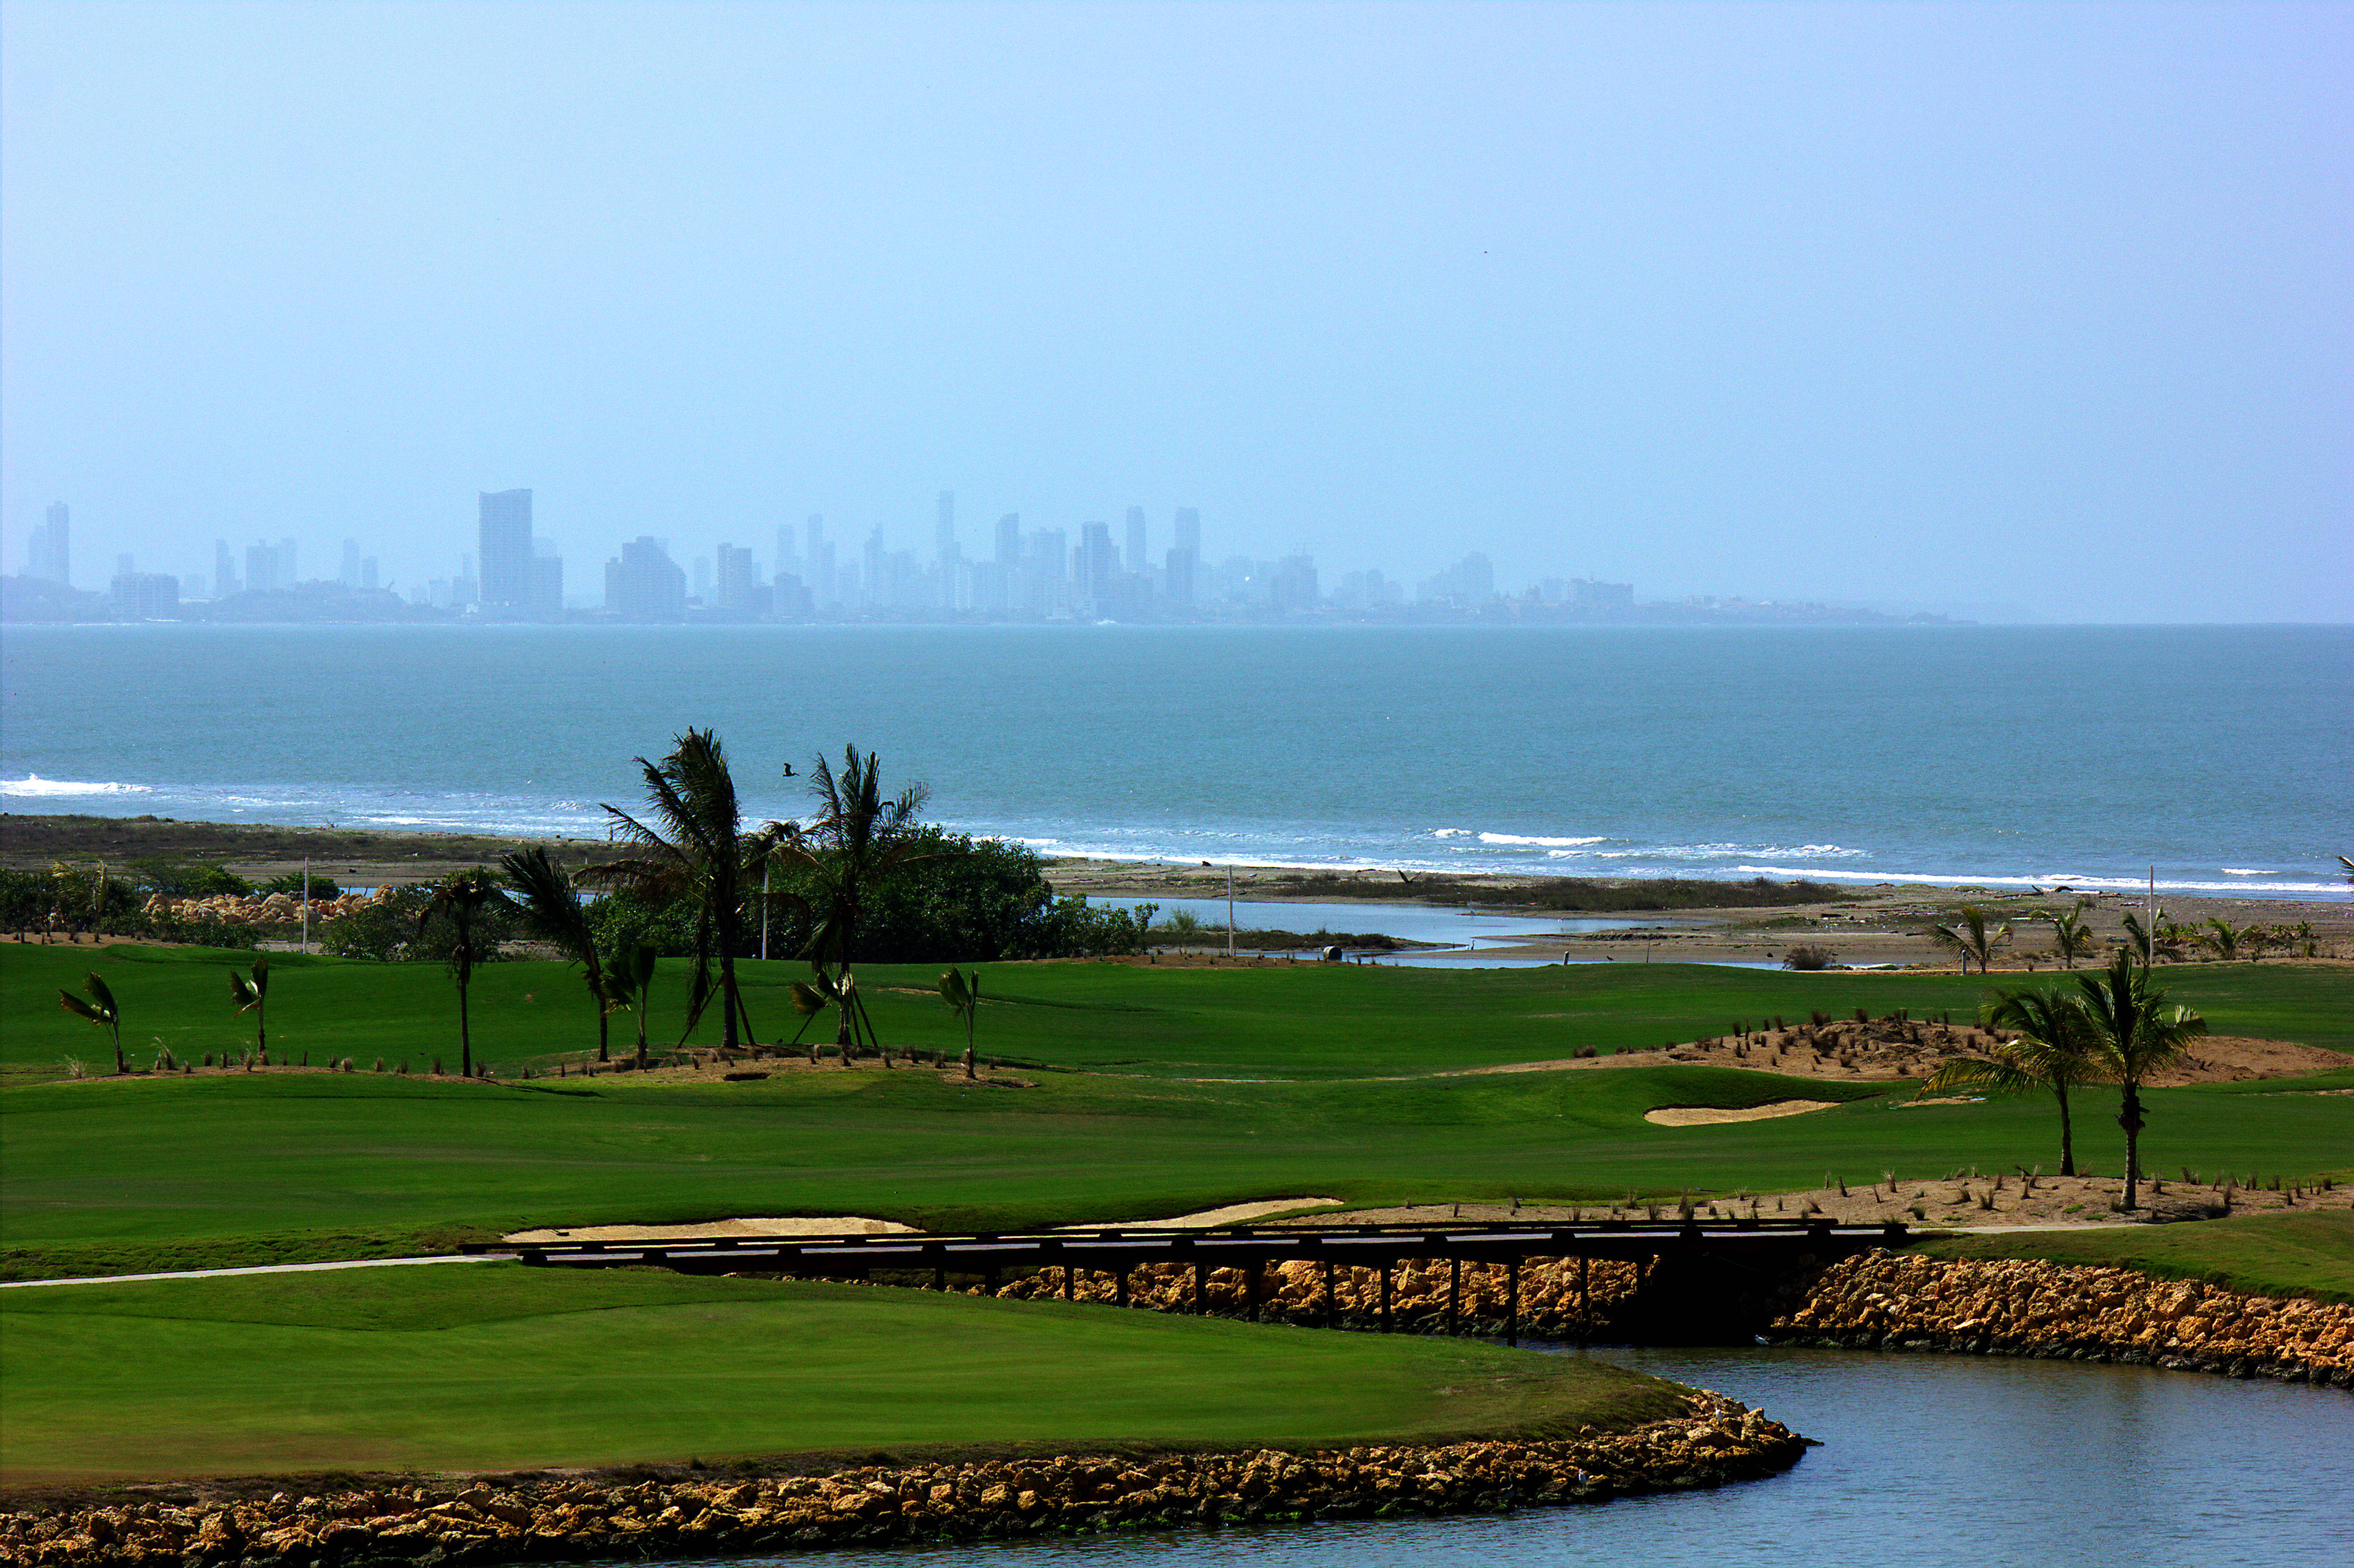
sea, coast, structure, shore, vacation, recreation, bay, golf, golf course, golf club, sports, cape, outdoor recreation, sport venue